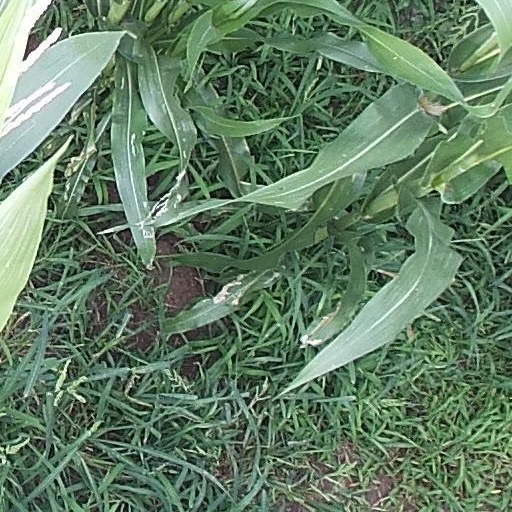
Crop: maize; corn